Pain in invertebrates

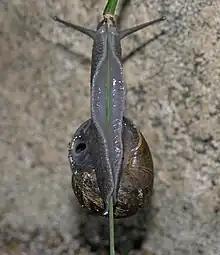
Underside of a snail climbing a blade of grass, showing the muscular foot

Robert Elwood and Mirjam Appel at the Queen's University of Belfast argue that pain may be inferred when the responses to a noxious stimulus are not reflexive but are traded off against other motivational requirements, the experience is remembered and the situation is avoided in the future. They investigated this by giving hermit crabs small electric shocks within their shells. Only crabs given shocks evacuated their shells indicating the aversive nature of the stimulus, but fewer crabs evacuated from a preferred species of shell demonstrating a motivational trade-off. Most crabs, however, did not evacuate at the shock level used, but when these shocked crabs were subsequently offered a new shell, they were more likely to approach and enter the new shell. They approached the new shell more quickly, investigated it for a shorter time and used fewer cheliped probes within the aperture prior to moving in. This demonstrates the experience of the electric shock altered future behaviour in a manner consistent with a marked shift in motivation to get a new shell to replace the one previously occupied.